SMS König Albert

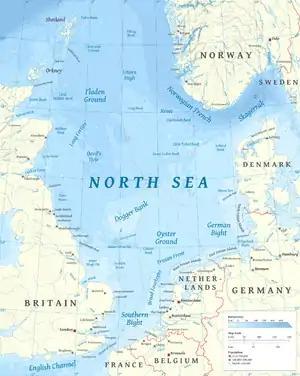
The North Sea, where most major German fleet actions took place

The ship was long overall and displaced a maximum of at full load. She had a beam of and a draft of forward and aft. The ship had an inverted bow and a long forecastle deck that extended for two-thirds the length of the hull. Her superstructure was fairly minimal, consisting primarily of a short, armored conning tower forward and a smaller, secondary conning tower aft. was fitted with a pair of pole masts for observation and signaling purposes. She had a crew of 41 officers and 1,043 enlisted men.